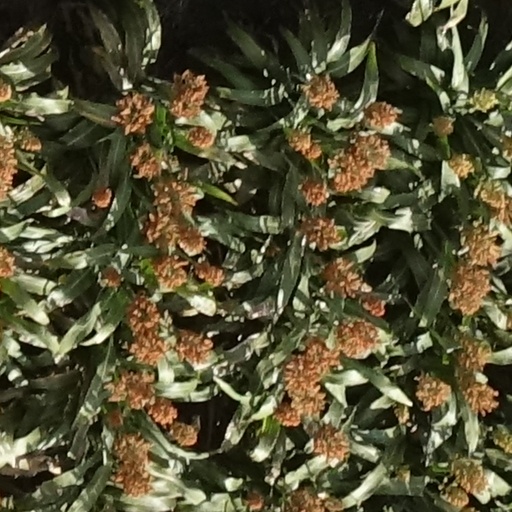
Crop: sorghum